Shishmaref, Alaska

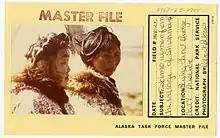
Women from the village of Shishmaref, c. 1970s

Sometimes referred to as "the friendliest village in Alaska," Shishmaref is an Iñupiaq village. Researchers, journalists and the occasional tourist visit Shishmaref, and the city has acquired a reputation for being a gracious host.